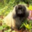
Label: dog